Blågårds Plads

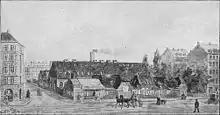
Anker Heegaard's iron foundry

In 1827 the owner obtained a licence from King Frederick VI to convert the property into an iron foundry. From 1852 to 1889, Copenhagen's old fortification ring was gradually decommissioned and the area began to undergo rapid urbanisation, becoming one of the densest and poorest parts of the city.